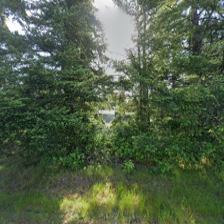
Label: streetView